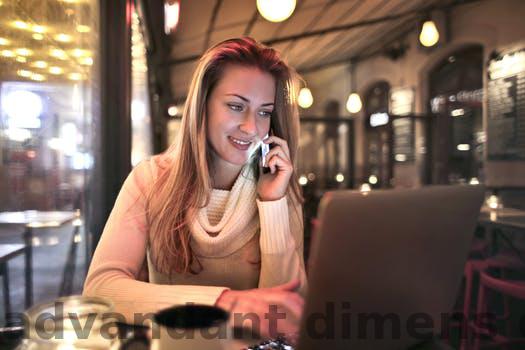
Label: Watermark